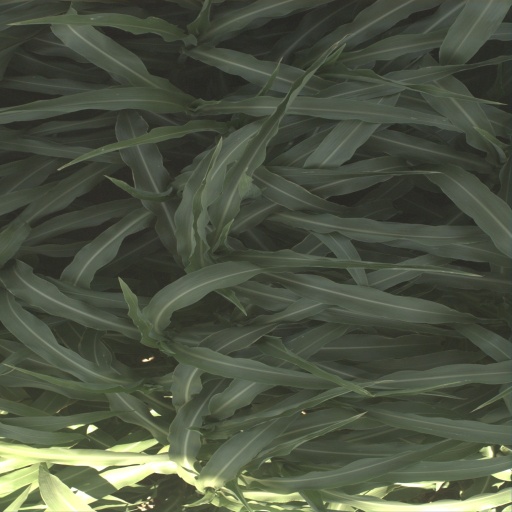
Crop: sorghum